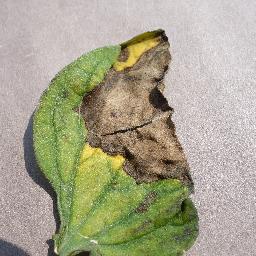
Label: Tomato___Late_blight